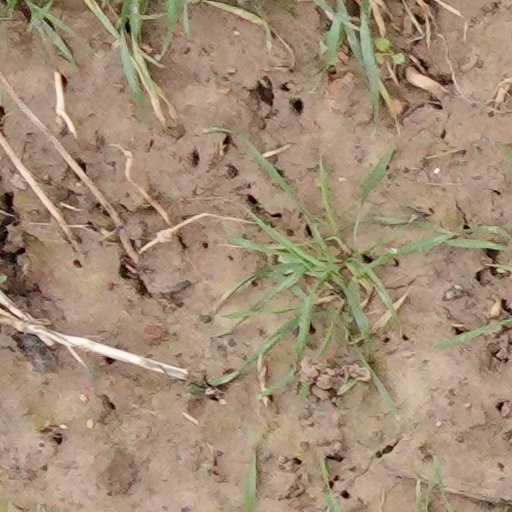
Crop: wheat